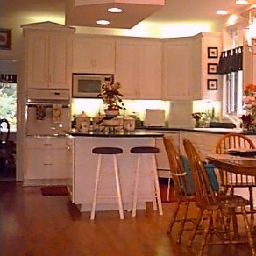
Room type: kitchen